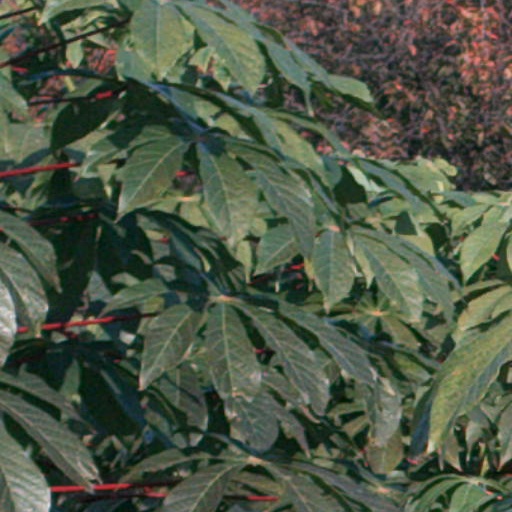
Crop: cassava